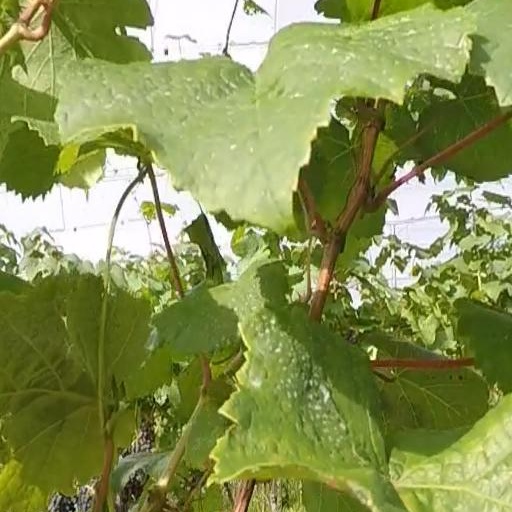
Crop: grape